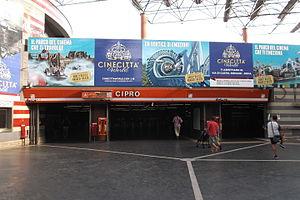
Cipro - Musei Vaticani est une station de la ligne A du métro de Rome.